Sepuluh Nopember Institute of Technology

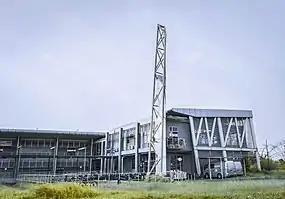
Back Parking lot of ITS Robotics Center

Today, ITS has three campus areas: Cokroaminoto, Manyar, and Sukolilo as the largest educational complex. In 2013, as a technological institute founded by a medical doctor, Angka Nitisastro, ITS marks its engagement to the advanced medical research by graduating its first doctoral graduate on medical engineering, Ingrid Nurtanio, lecturer at University of Hassanuddin. Muhammad Nuh initiated Indonesia's first undergraduate program Biomedical Engineering in 2007, which historically reconnect ITS to its early years when the newly born institute was led by a medical doctor, Angka Nitisastro.